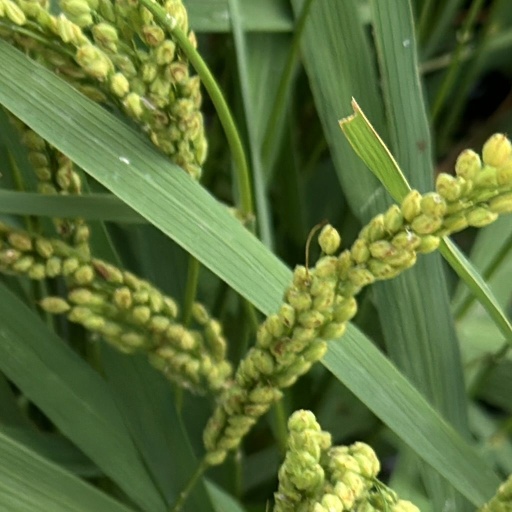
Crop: rice